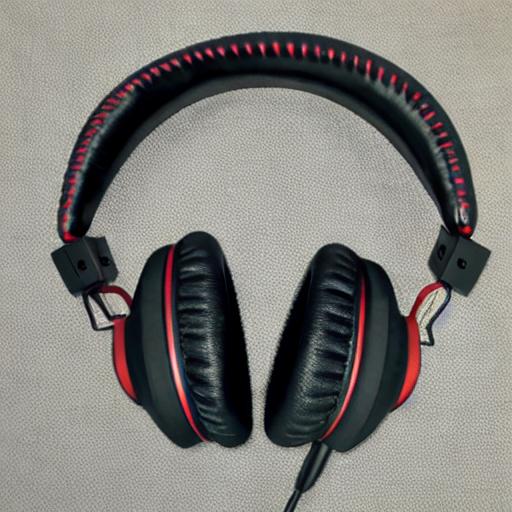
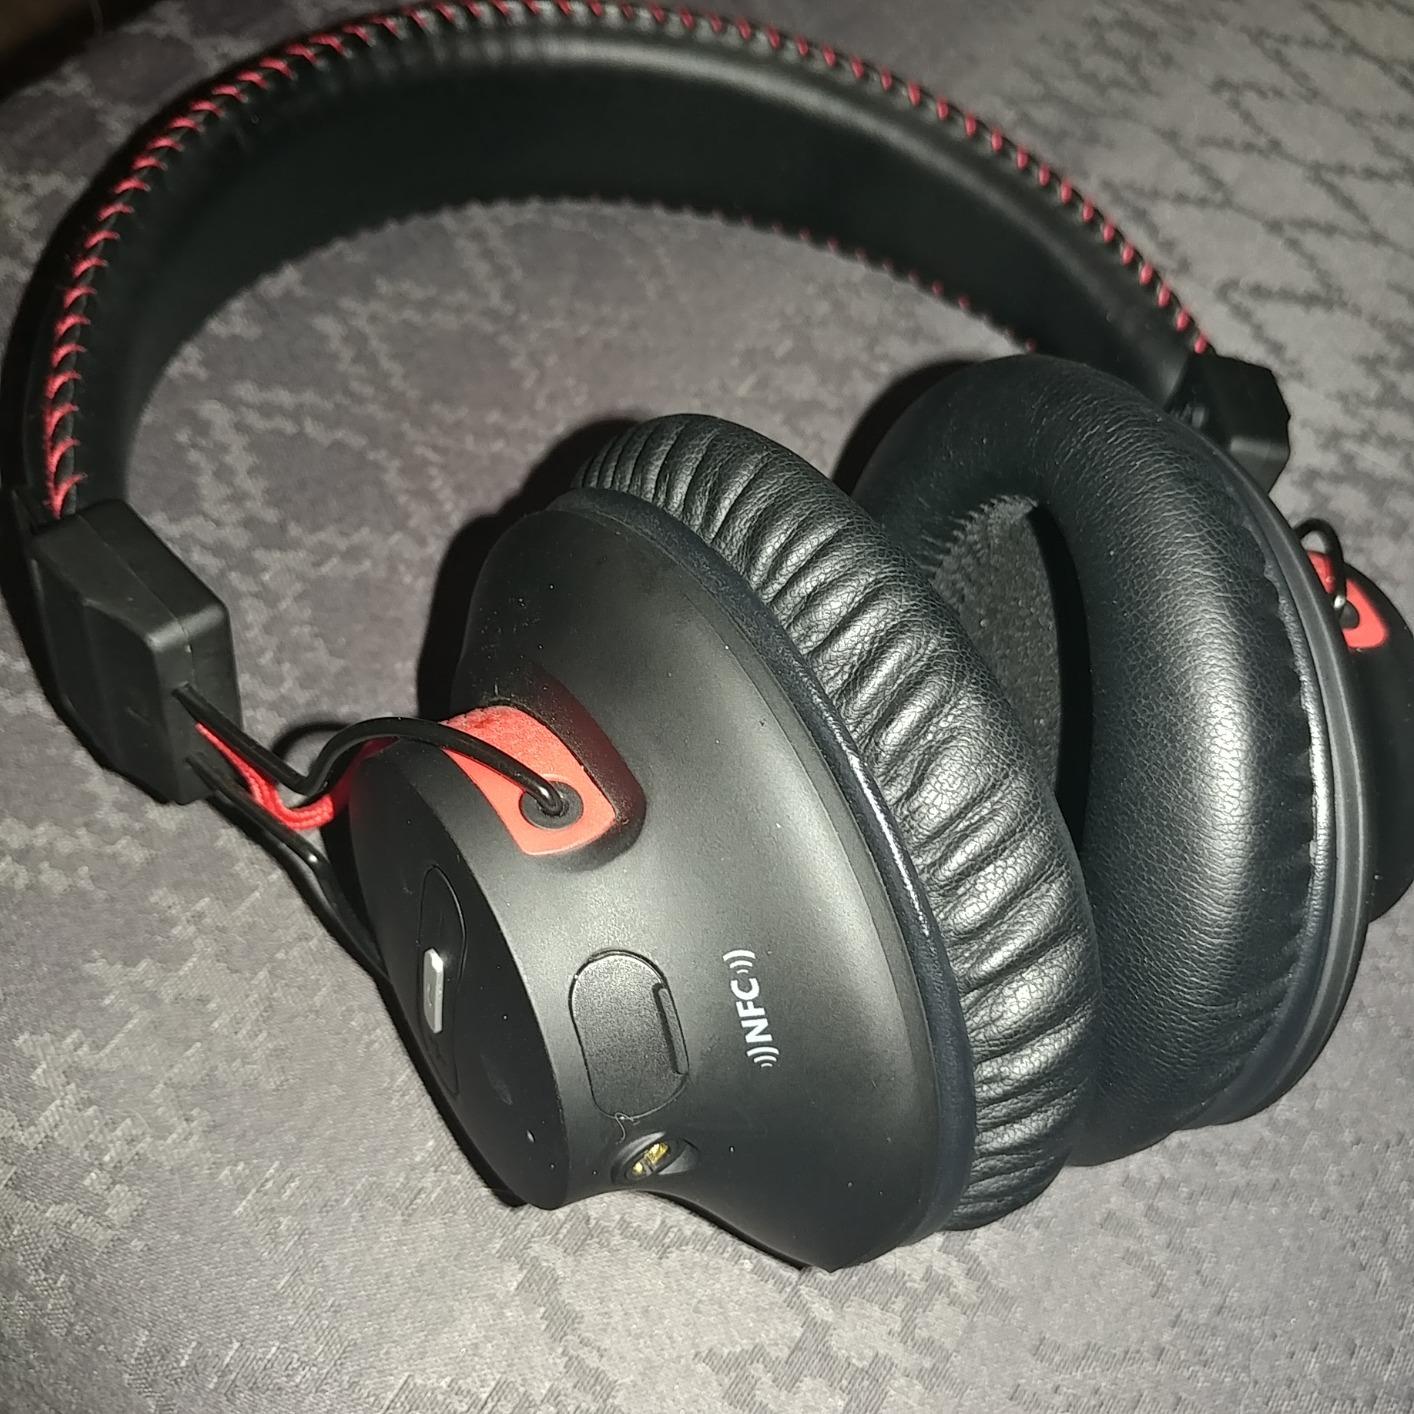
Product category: headphones
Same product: no